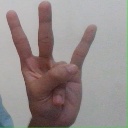
अक्षर: क्ष